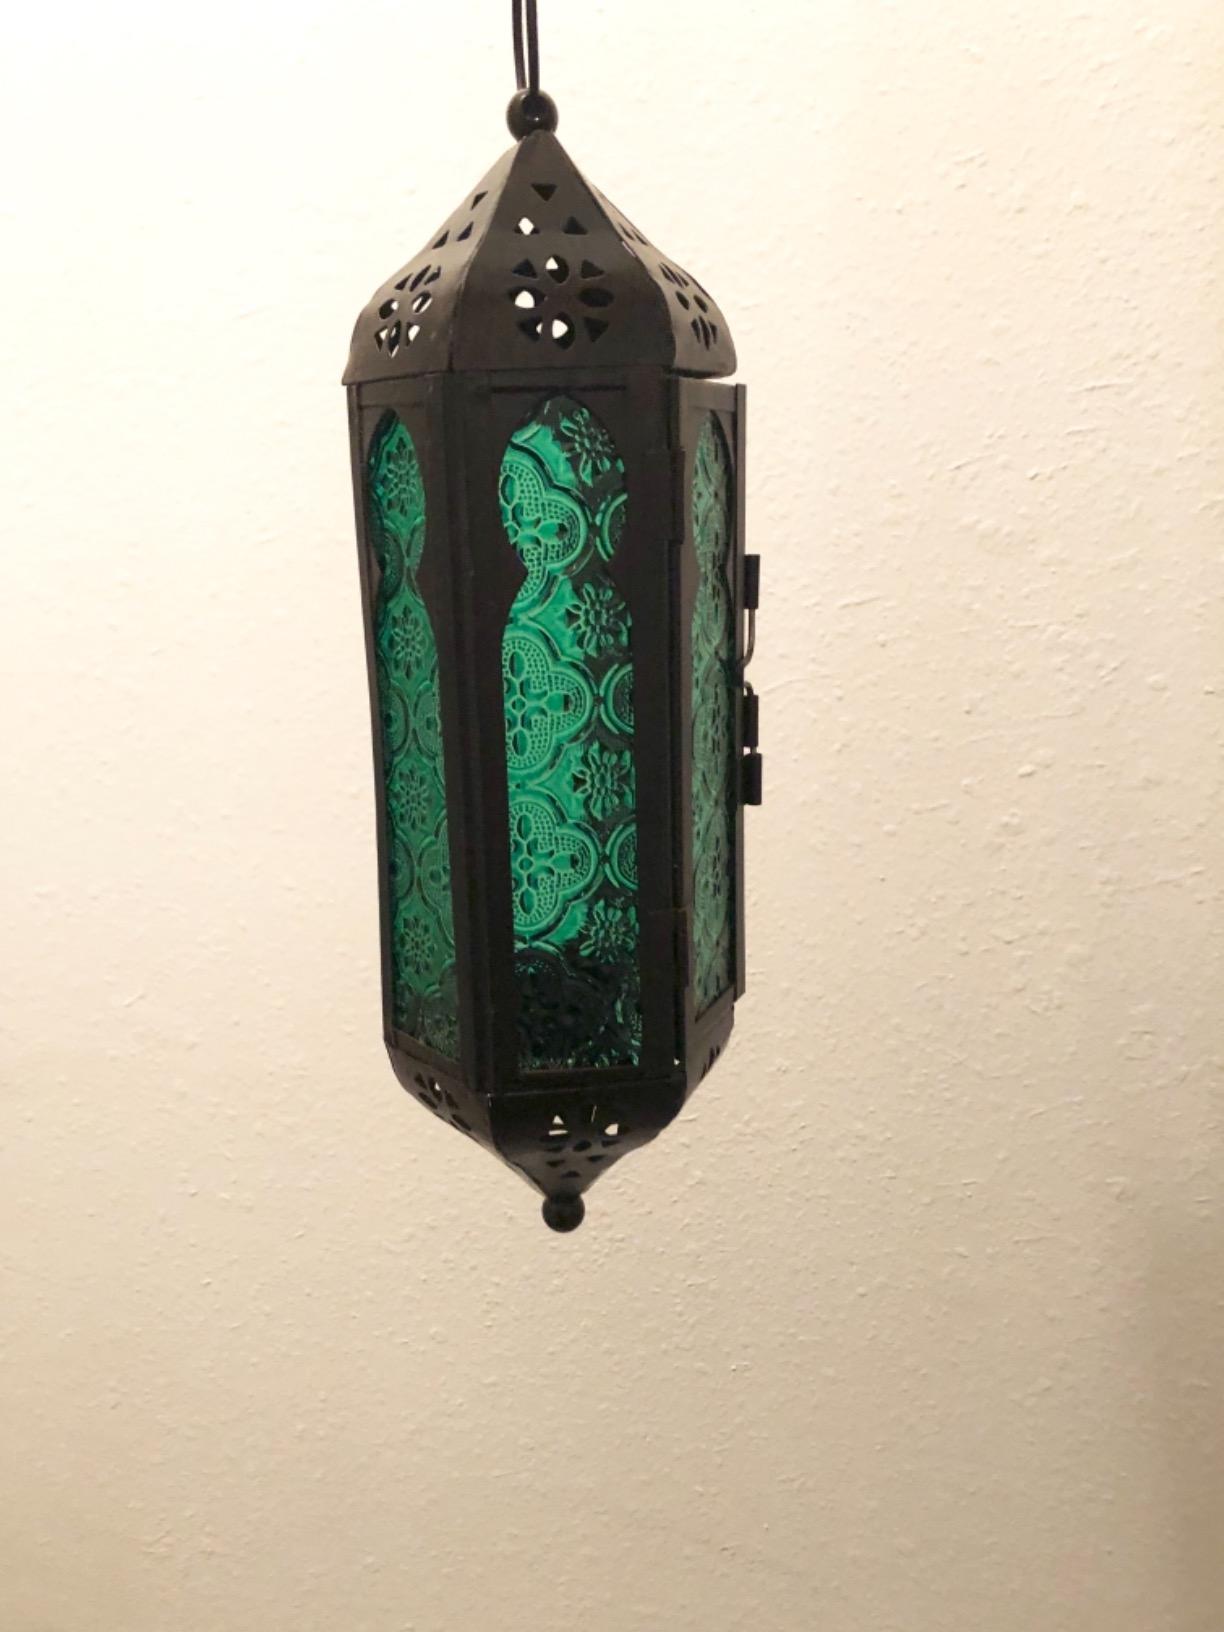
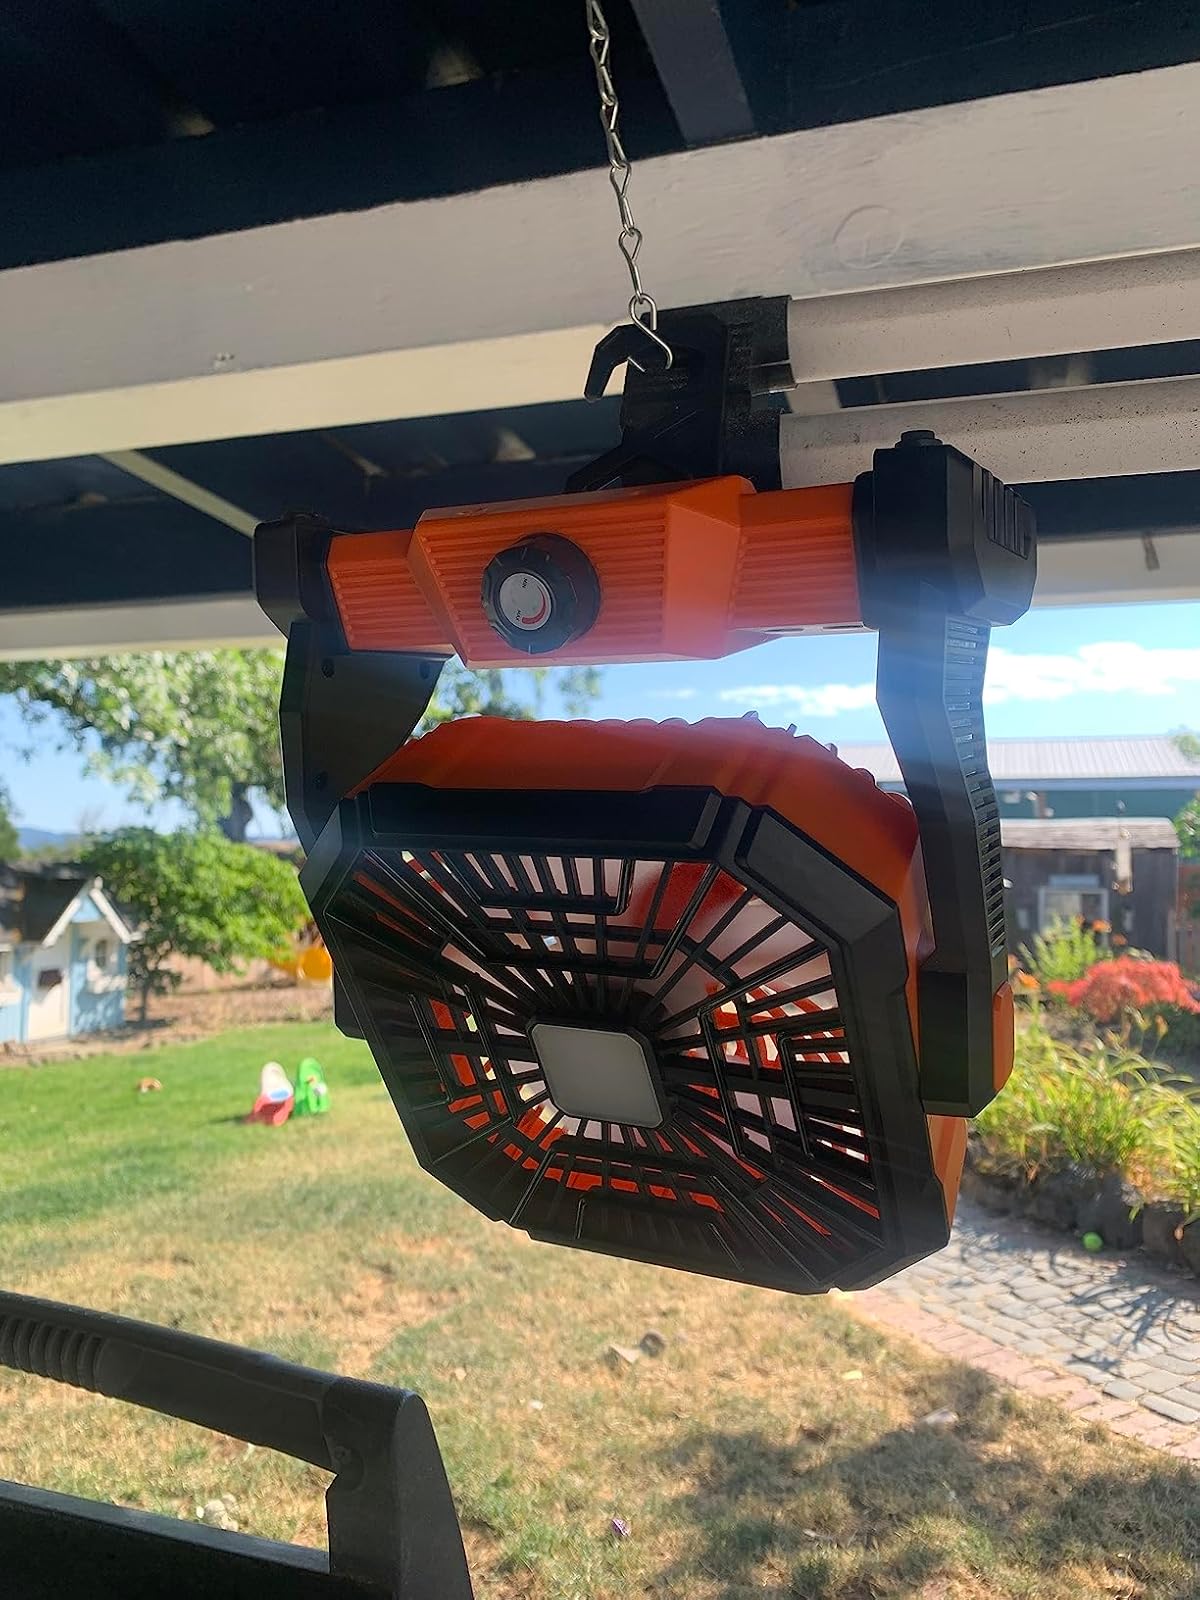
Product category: lantern
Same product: no